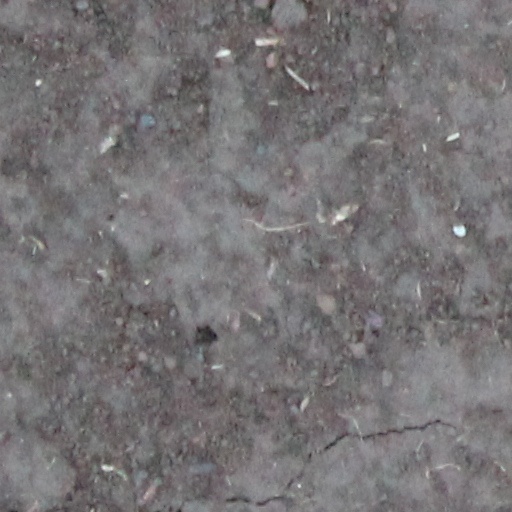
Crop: wheat